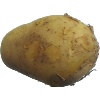
Label: white_potato